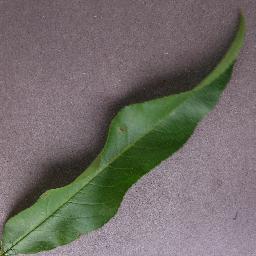
Label: Peach___Bacterial_spot